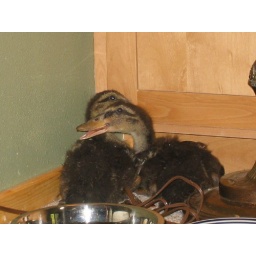
the ducks try to get comfortable in their new home